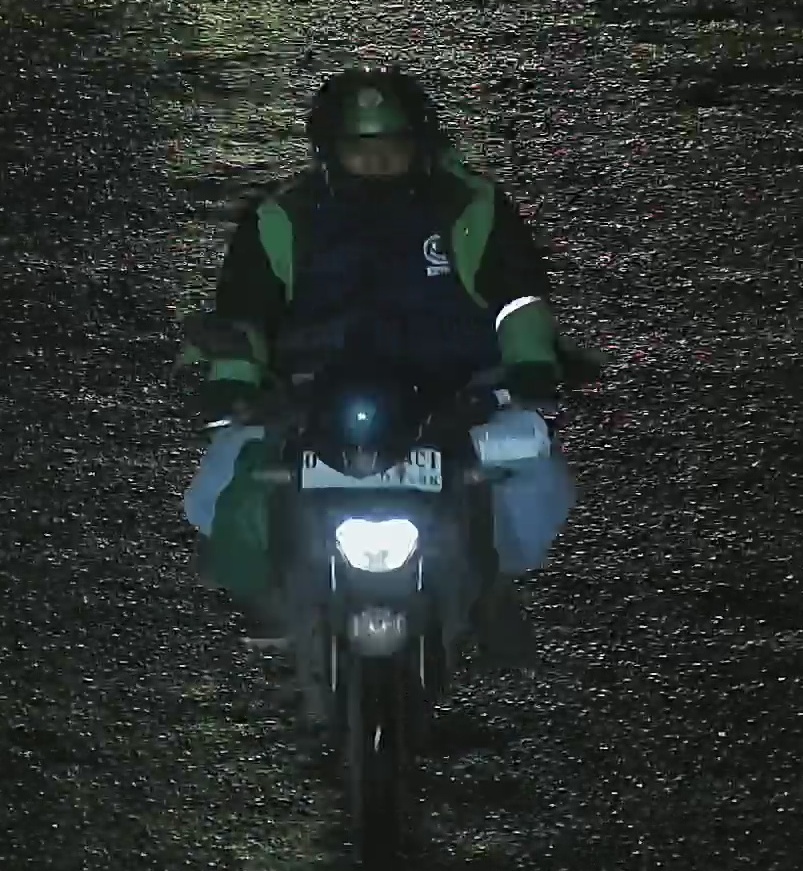
person-with-helmet: 1
person-without-helmet: 0